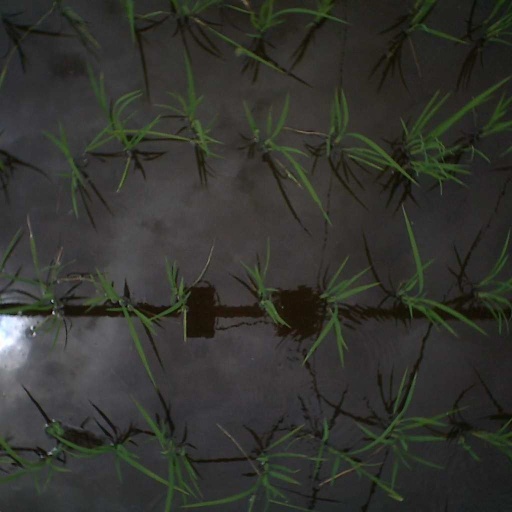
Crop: rice